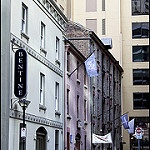
Label: street